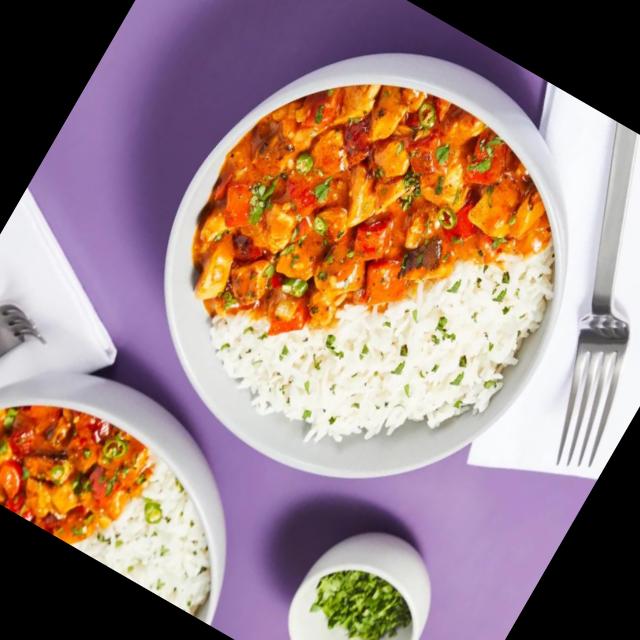
Dish: chicken_curry